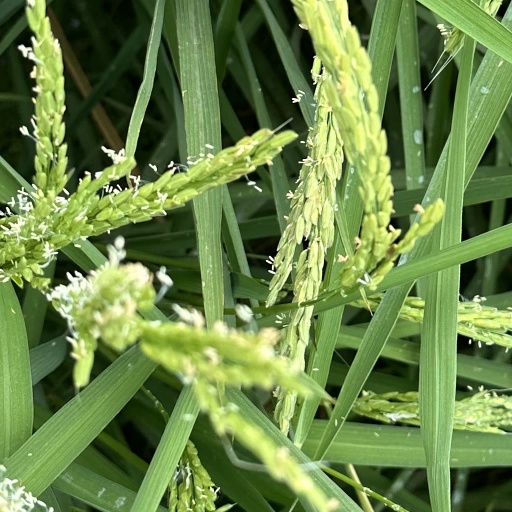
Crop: rice